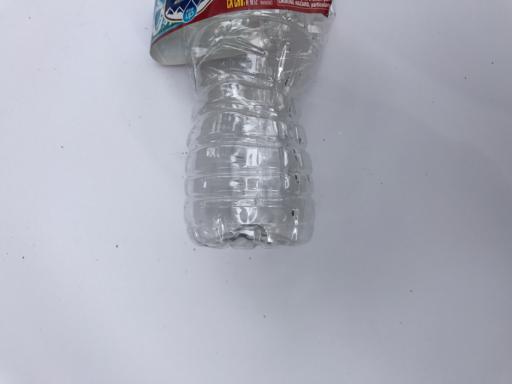
Waste category: plastic